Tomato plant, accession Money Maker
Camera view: vertical (180 deg); turntable rotation: 30 degrees
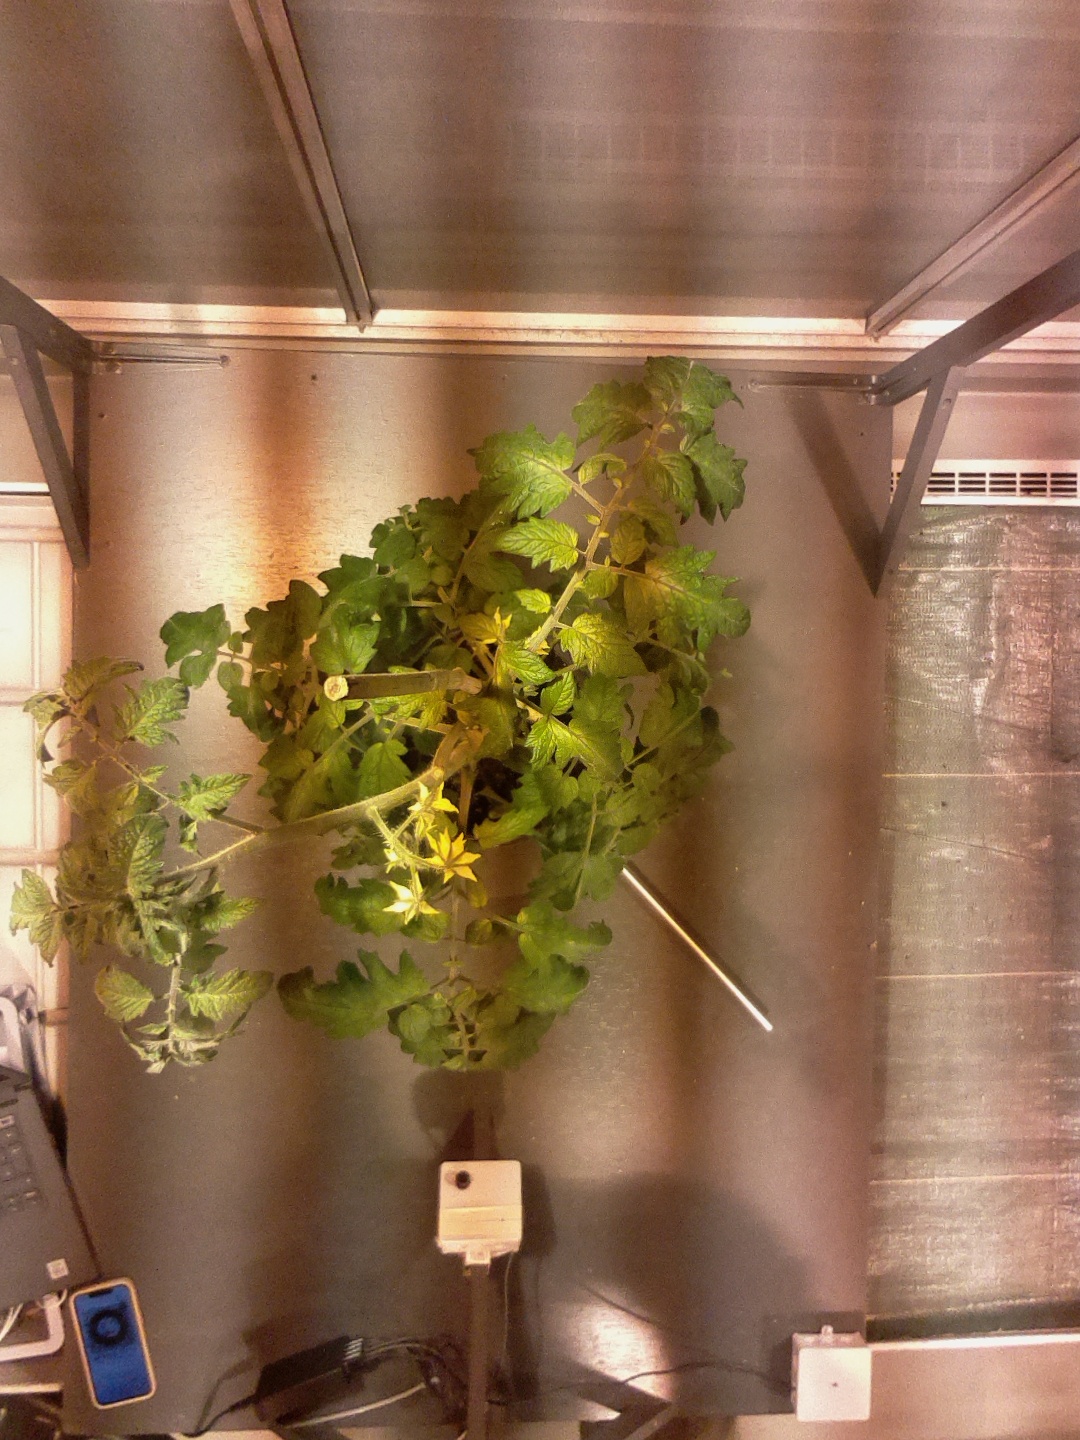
BBCH growth stage 69: End of flowering, 90%-100% of flowers open, more petals falling